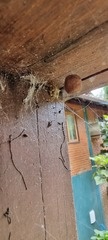
Species: Parasteatoda_tepidariorum